Mikas Rėklaitis

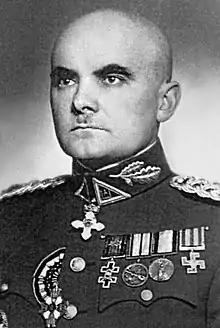
Rėklaitis photographed with uniform of the Division General of the Lithuanian Army and state awards

Mikas Rėklaitis (6 September 1895 – 31 March 1976) was a Lithuanian division general. He was chief of supply of the Lithuanian Armed Forces.